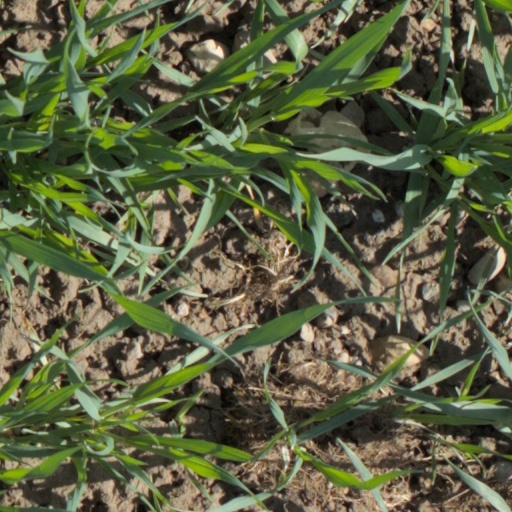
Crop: wheat